Attacks on the United States

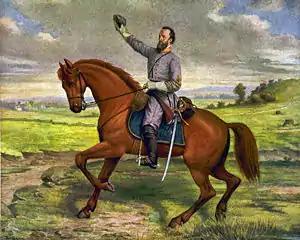
Maj. Gen. Thomas J. "Stonewall" Jackson, commander of the Confederate forces in the Shenandoah Valley campaign of 1862

On the morning of April 12, Confederate forces under General P. G. T. Beauregard opened fire on the United States' Fort Sumter, South Carolina, after the Union commanding officer Major Robert Anderson refused to surrender. For 34 hours, Confederate artillery bombarded the fort, while Union forces, outgunned and outmatched, offered only limited resistance. On April 13, with supplies dwindling and the fort heavily damaged, Anderson agreed to surrender. Remarkably, there were no fatalities during the bombardment, though one Union soldier was killed during a ceremonial cannon salute after the surrender. The Battle of Fort Sumter is regarding as the formal start of the American Civil War.